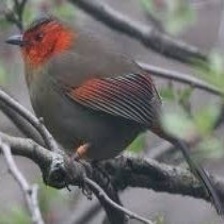
Species: SCARLET FACED LIOCICHLA
Scientific name: LIOCICHLA RIPPONI